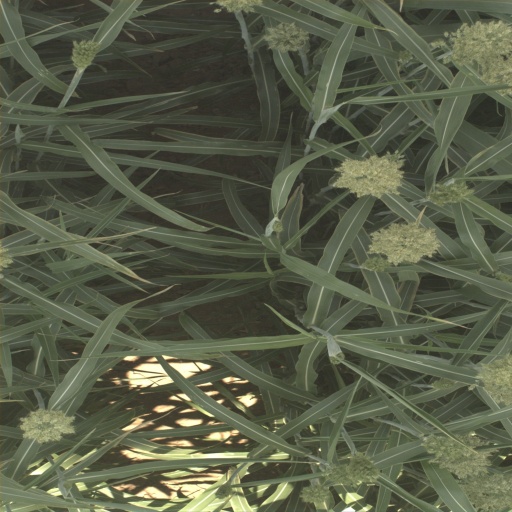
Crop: sorghum